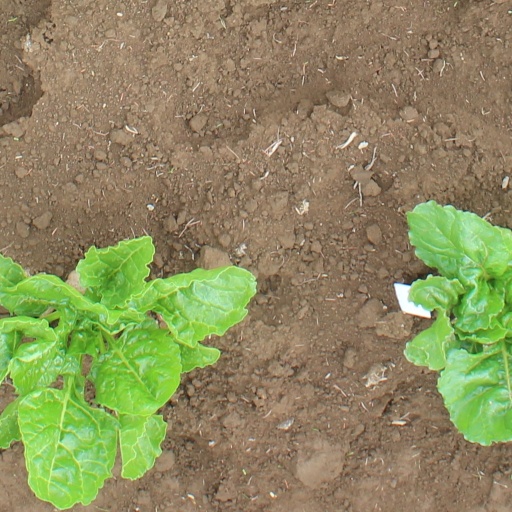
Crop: sugar beet